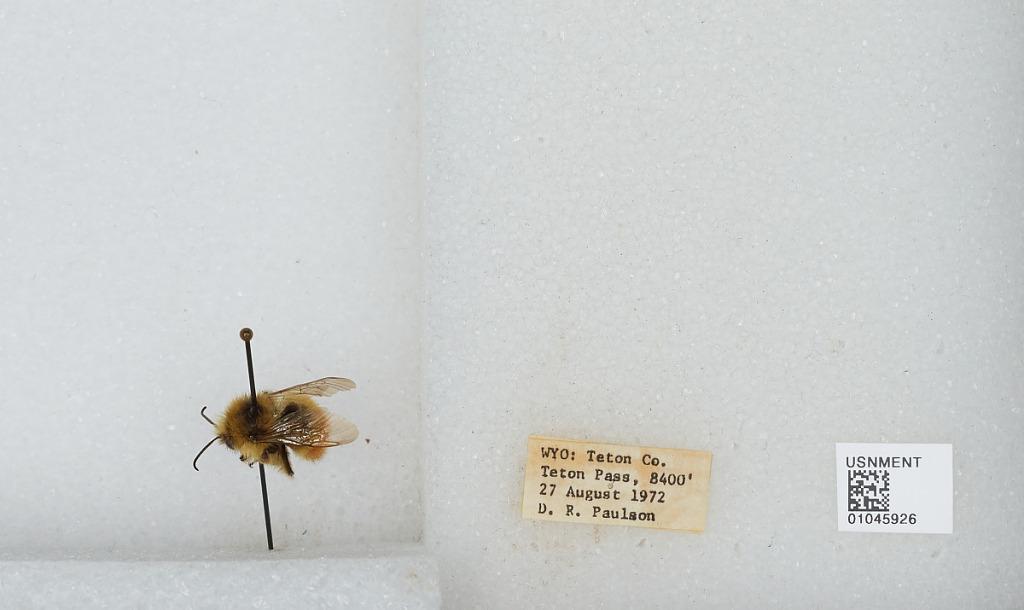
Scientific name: Bombus sp.
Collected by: D. Paulson
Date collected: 1972-8-27
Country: United States
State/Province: Wyoming
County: Teton
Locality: Teton Pass
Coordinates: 43.4975, -110.955